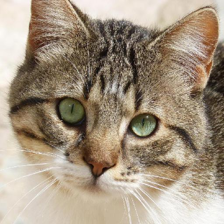
Label: animals